Farm to Market Road 4

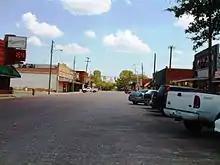
Looking east on southbound FM 4, near its southern terminus in Grandview, August 2010

The southern terminus of FM 4 is at Texas State Highway 81 (SH 81) in Grandview. FM 4 proceeds through the city and passes the Grandview Cemetery. It then passes through several small communities, including Sand Flat, before reaching the city of Cleburne, where it has a concurrency with SH 171/SH 174. FM 4 passes Cleburne Municipal Airport before exiting the city at its junction with US 67. It then proceeds through Acton, Granbury, Lipan, Santo, and Palo Pinto before reaching its northern terminus in Jacksboro.